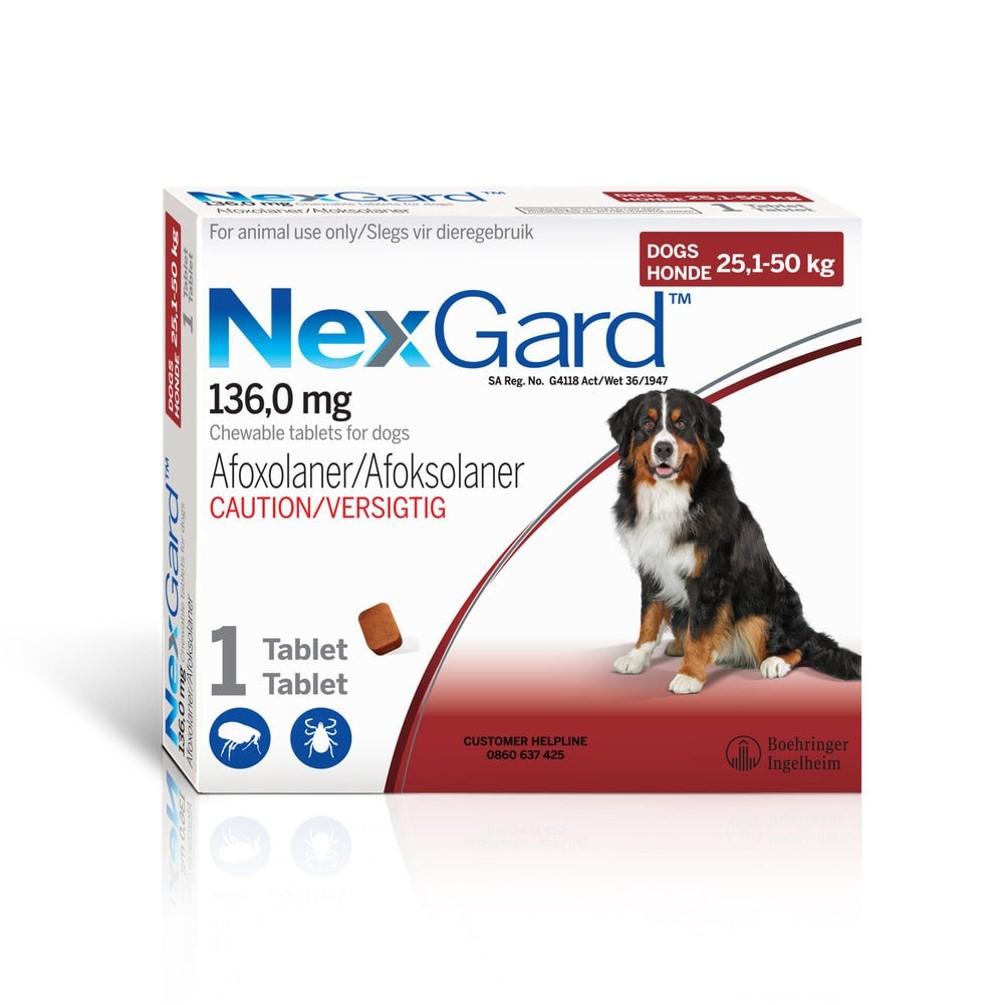
Dawa ambayo inatumika kutibu wanyama wa kufuga maalumu kwa mbwa,ikiwa imehifadhiwa katika boksi lililotengenezwa kwa karatasi ngumu, nje kukiwa na maandishi yenye jina la dawa hiyo, namna ya kutumia pamoja na  picha ya mbwa.